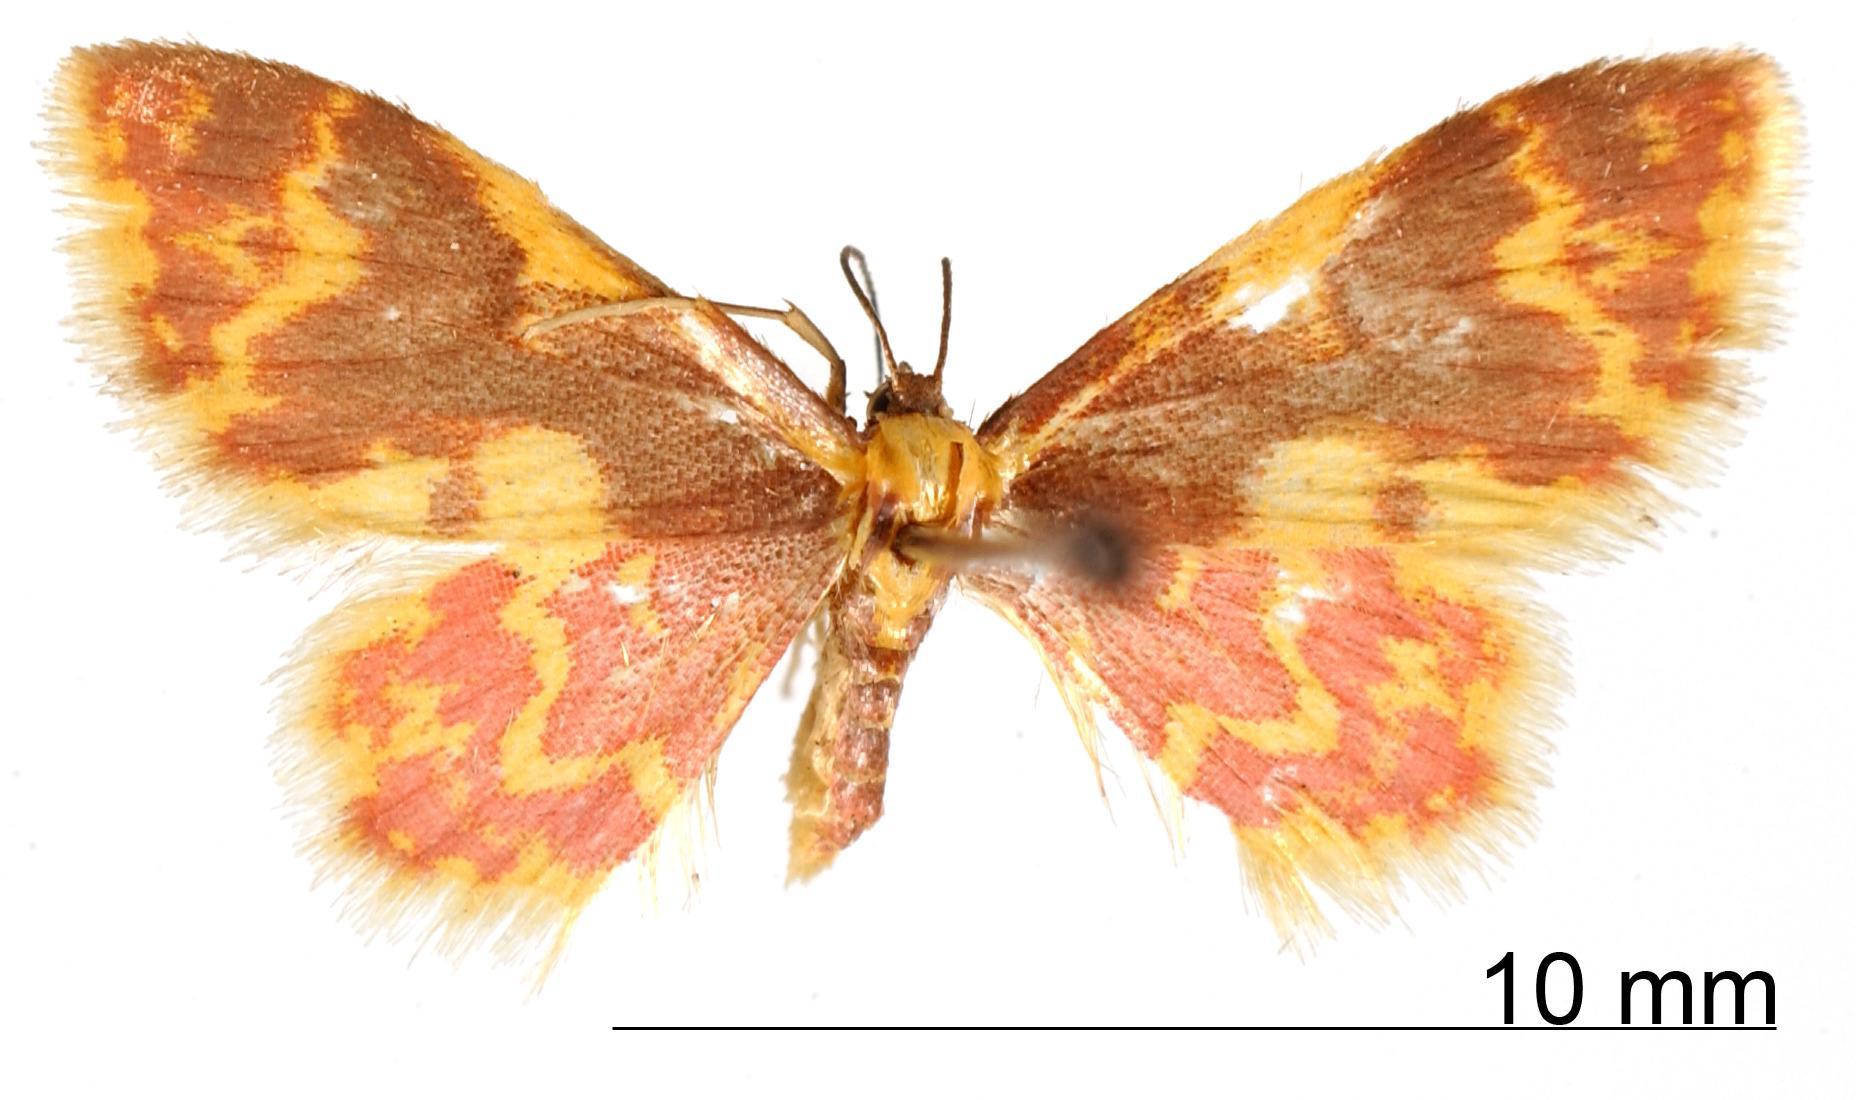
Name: Hyria praecellens
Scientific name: Hyria praecellens Schaus, 1913
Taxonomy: Animalia, Arthropoda, Insecta, Lepidoptera, Geometridae, Sterrhinae
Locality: Volcan Turrialba, Cartago, Costa Rica
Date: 28 Aug 1908